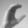
ASL letter: C